Alexey Cherkassky

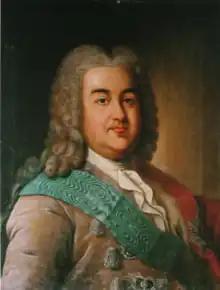
Portrait by Ivan Argunov, 1760s

Prince Alexey Mikhailovich Cherkassky or Tcherkassky was a Russian statesman who served as the chancellor from 1740 to 1742, at the beginning of Empress Elizabeth's reign.